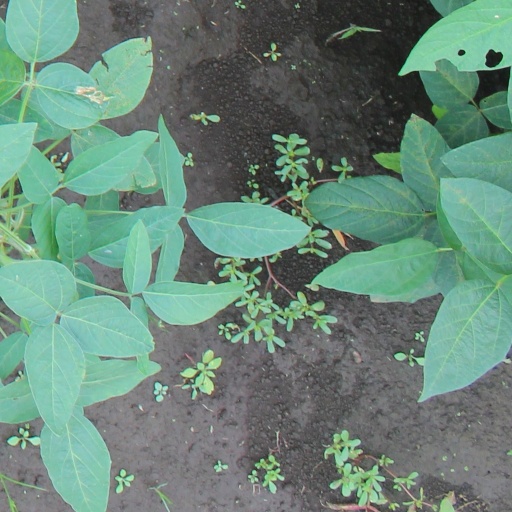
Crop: soybean